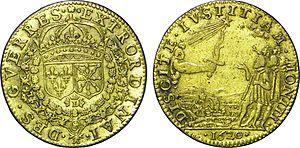
Janvier : sur le conseil de Pierre Jeannin et Brûlard de Puisieux, Louis XIII remplace l’aide militaire accordée à Ferdinand II par une ambassade chargée d’une mission de médiation conduite par le duc d’Angoulême.
L’édit de Nantes est un édit de tolérance promulgué en avril 1598 par le roi de France Henri IV. Cet édit accordait notamment des droits de culte, des droits civils et des droits politiques aux protestants dans certaines parties du royaume et leur concédait, dans des annexes appelées « brevets », un certain nombre de lieux de refuge et une indemnité annuelle à verser par les finances royales. La promulgation de cet édit mettait fin aux guerres de Religion qui avaient ravagé le royaume de France depuis 1562.